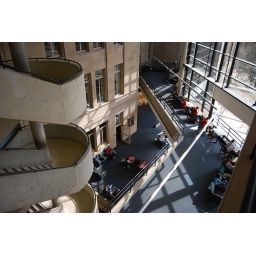
View over balcony from fourth floor. Students fill the desks and chairs that line the south windows on each floor.